Jens Keller

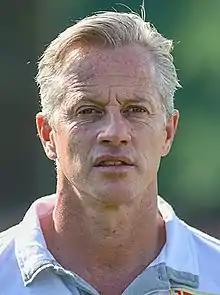
Keller as Union Berlin manager in 2016

Jens Keller (born 24 November 1970) is a German football manager and former player who played as a defender. He last managed SV Sandhausen.